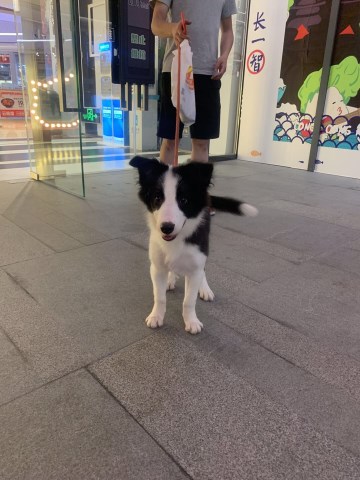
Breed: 2594-n000109-Border_collie